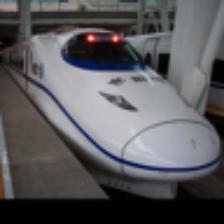
Label: NonHuman